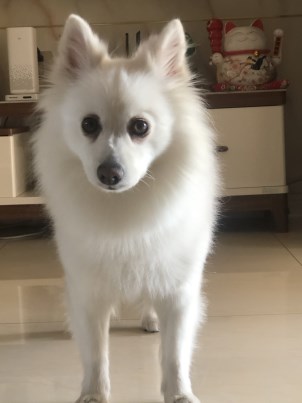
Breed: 253-n000107-Japanese_Spitzes